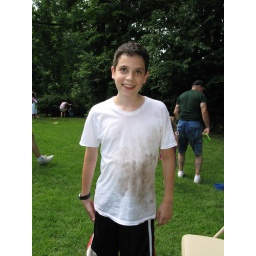
Frankie with a dirty shirt in Aunt Cindy's backyard.